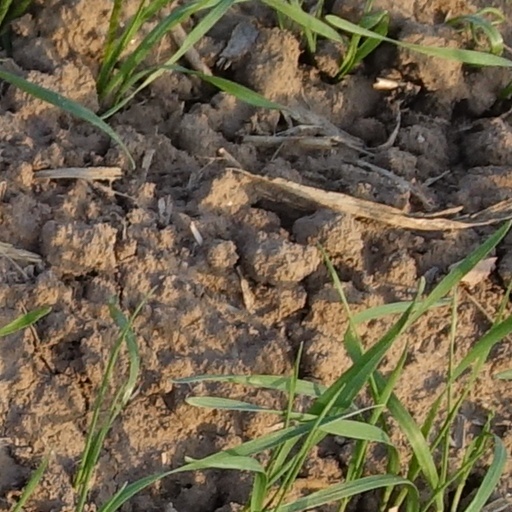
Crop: wheat